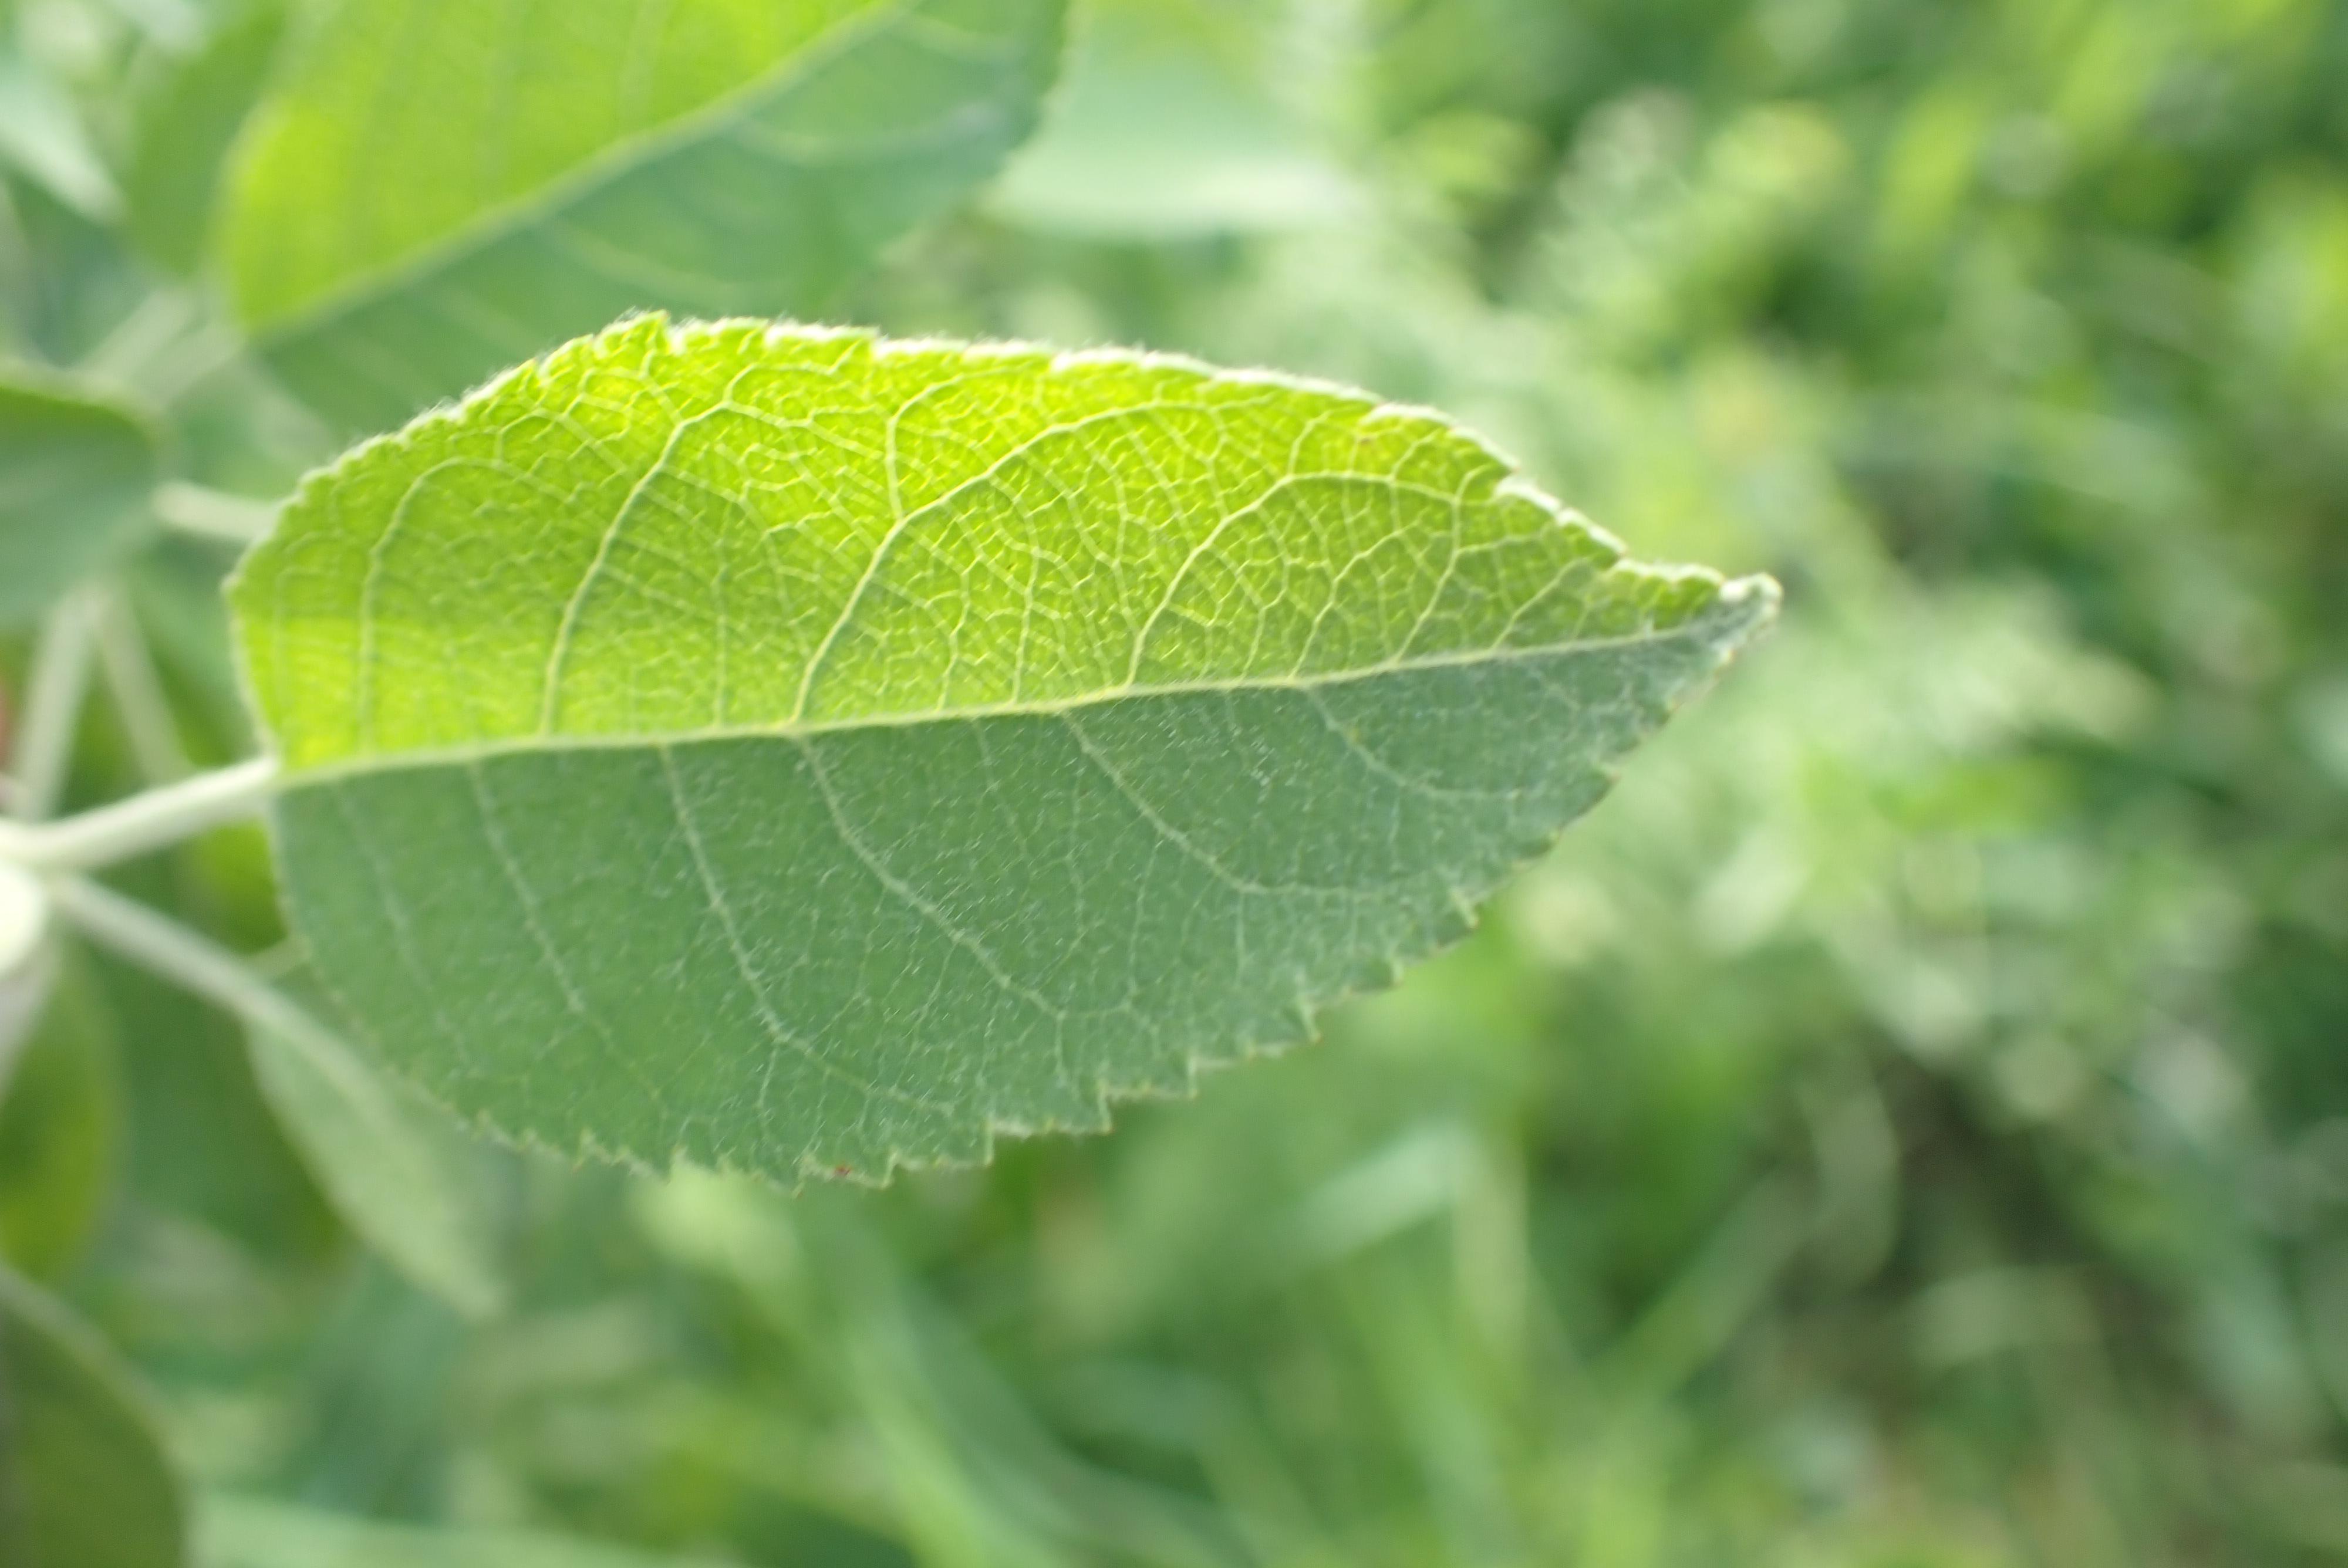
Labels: healthy